List of historic properties in Tombstone, Arizona

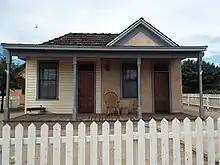
The Wyatt Earp House and Gallery, on the corner of Fremont and 1st Streets; an art museum, not a house once owned by Wyatt and Mattie Earp

Other structures within the boundaries of the Tombstone Historic District, along Allen, Fremont, and Toughnut Streets: